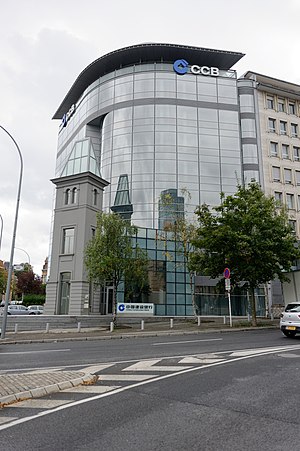
China Construction Bank
China Construction Bank Luxemburg
China Construction Bank Corporation er en kinesisk bank. Det er en af Kinas fire store statsejede banker og i 2011 var CCB den bank i verden med den næststørste markedsværdi. Banken har omkring 13.629 afdelinger i Kina. Desuden driver den udenlanske afdelinger i Frankfurt, Hongkong, Johannesburg, New York, Seoul, Singapore, Tokyo, Melbourne, Sydney og et datterselskab i London. De totale aktiver var i 2009 på 8700 mia. RMB.